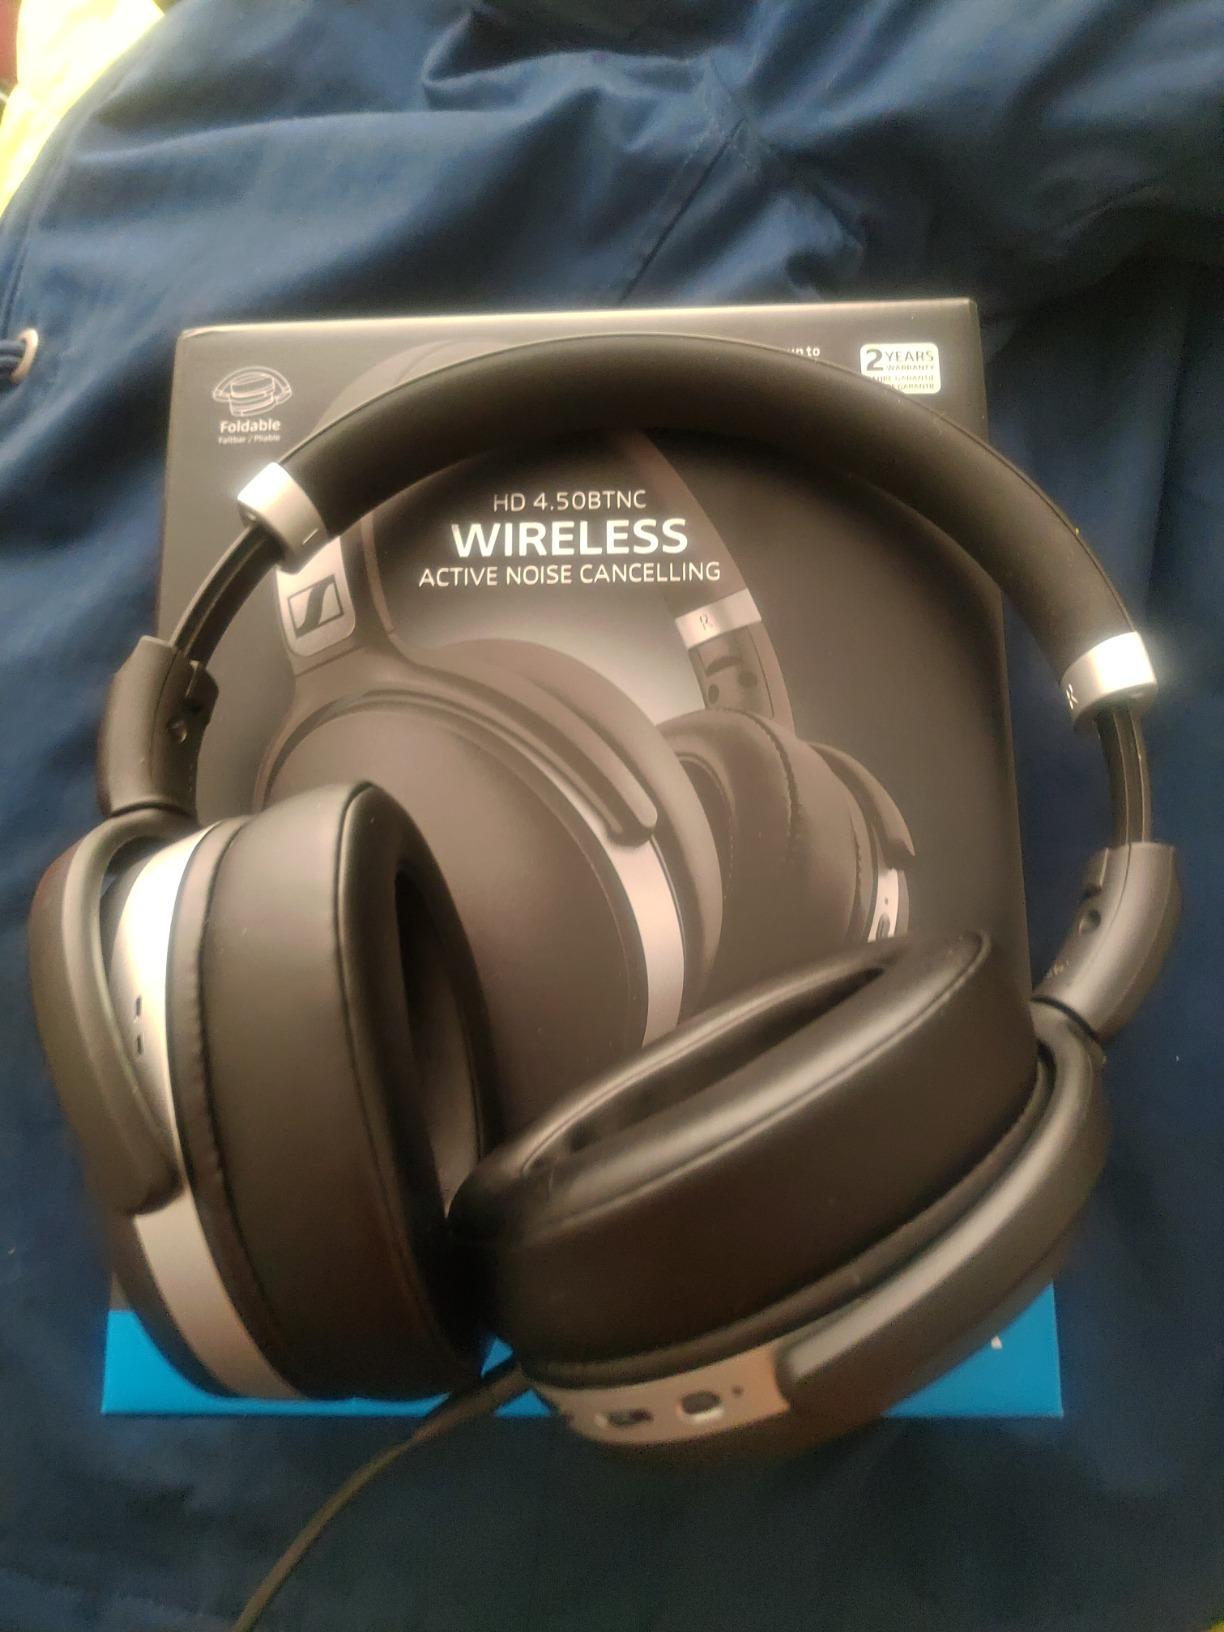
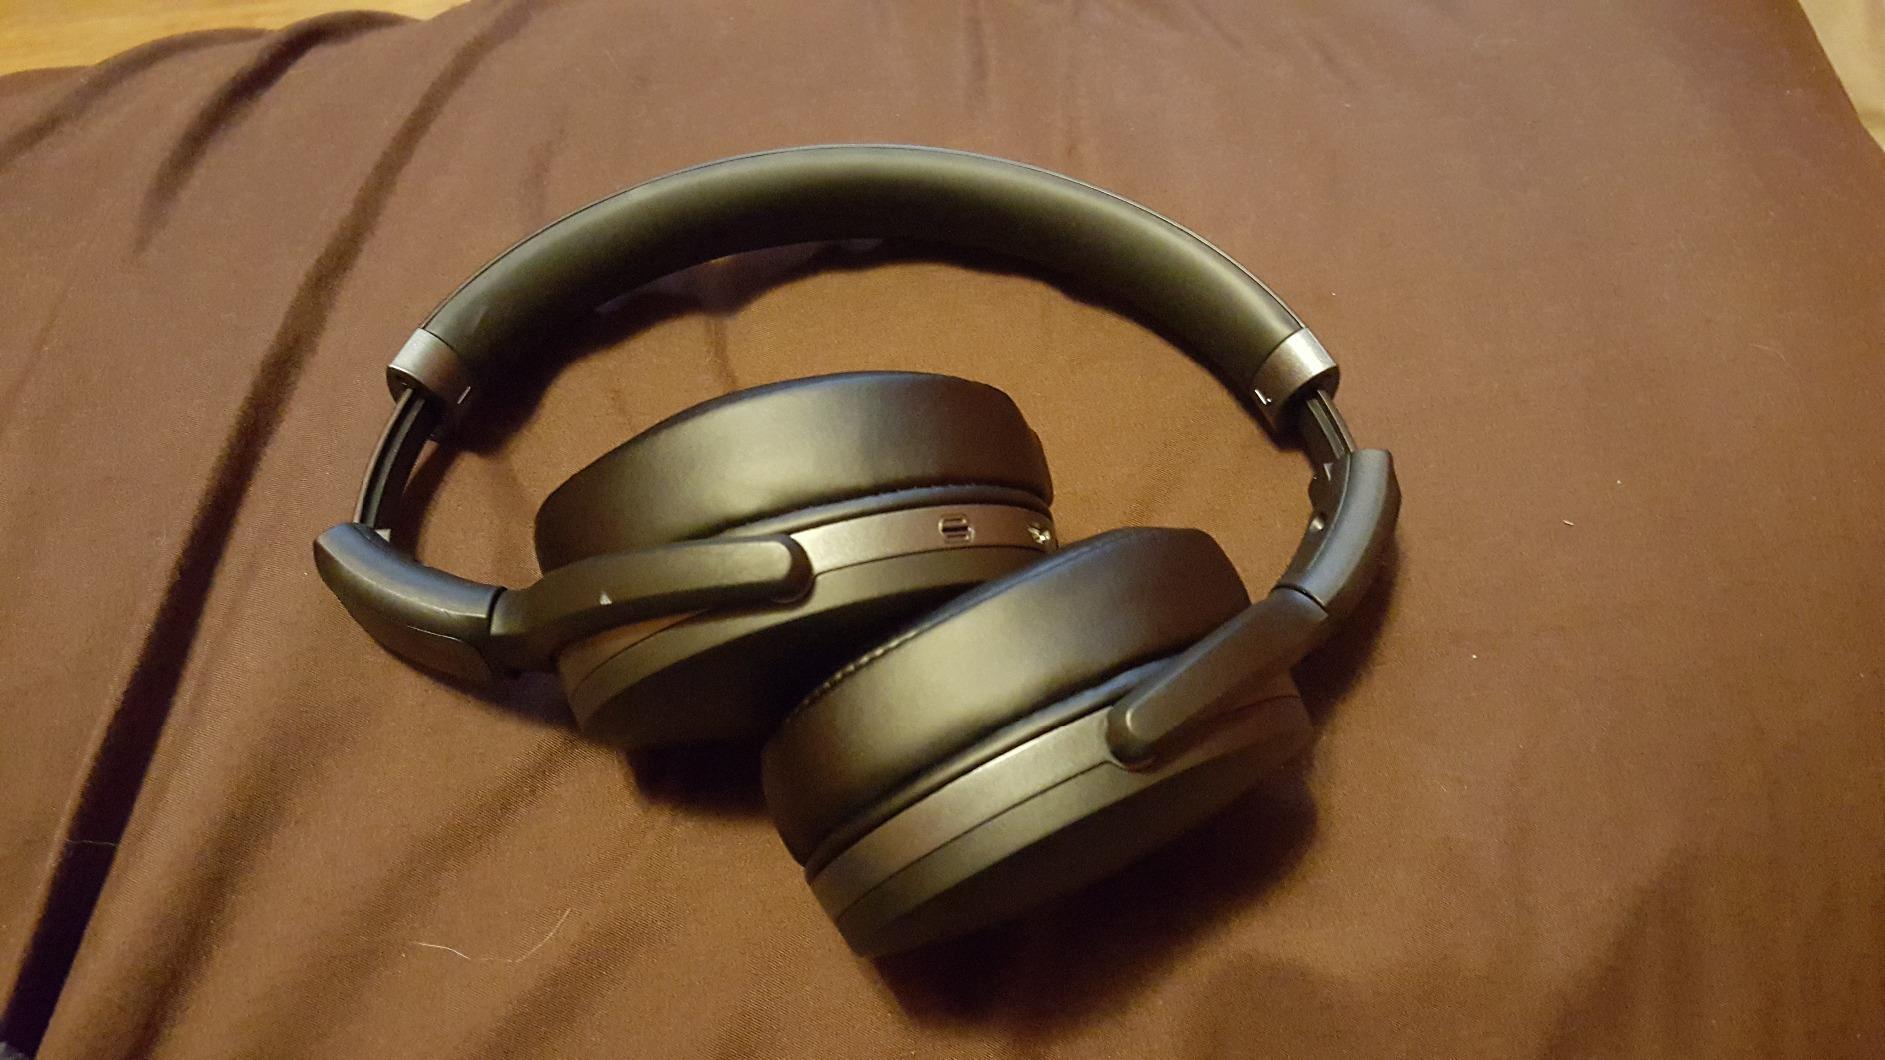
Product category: headphones
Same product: no